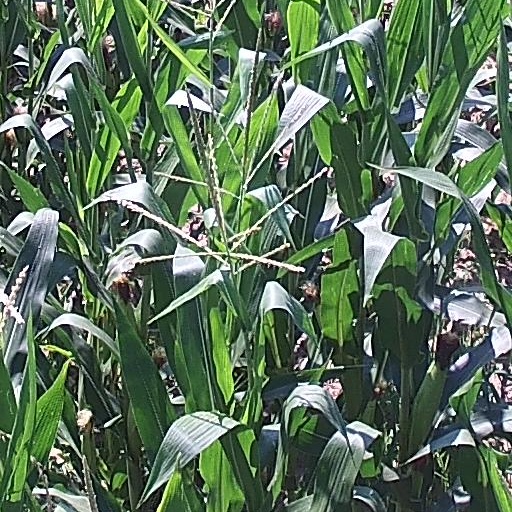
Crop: maize; corn